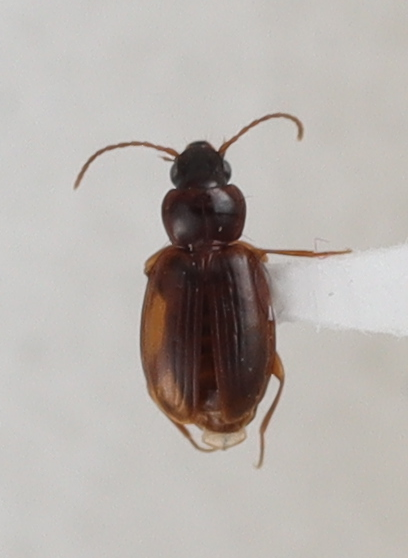
Scientific name: Trechus obtusus
Plot: 14
Trap: S
Collected: 20200804